Potala Palace Inner Stele

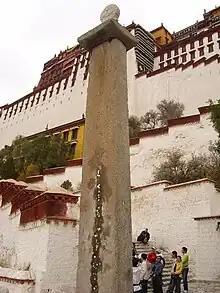
Potala Palace Inner Stele

Potala Palace Inner Stele, or Unmarked Monument of Potala Palace, is an unmarked stele in the Potala Palace in Lhasa, Tibet Autonomous Region.